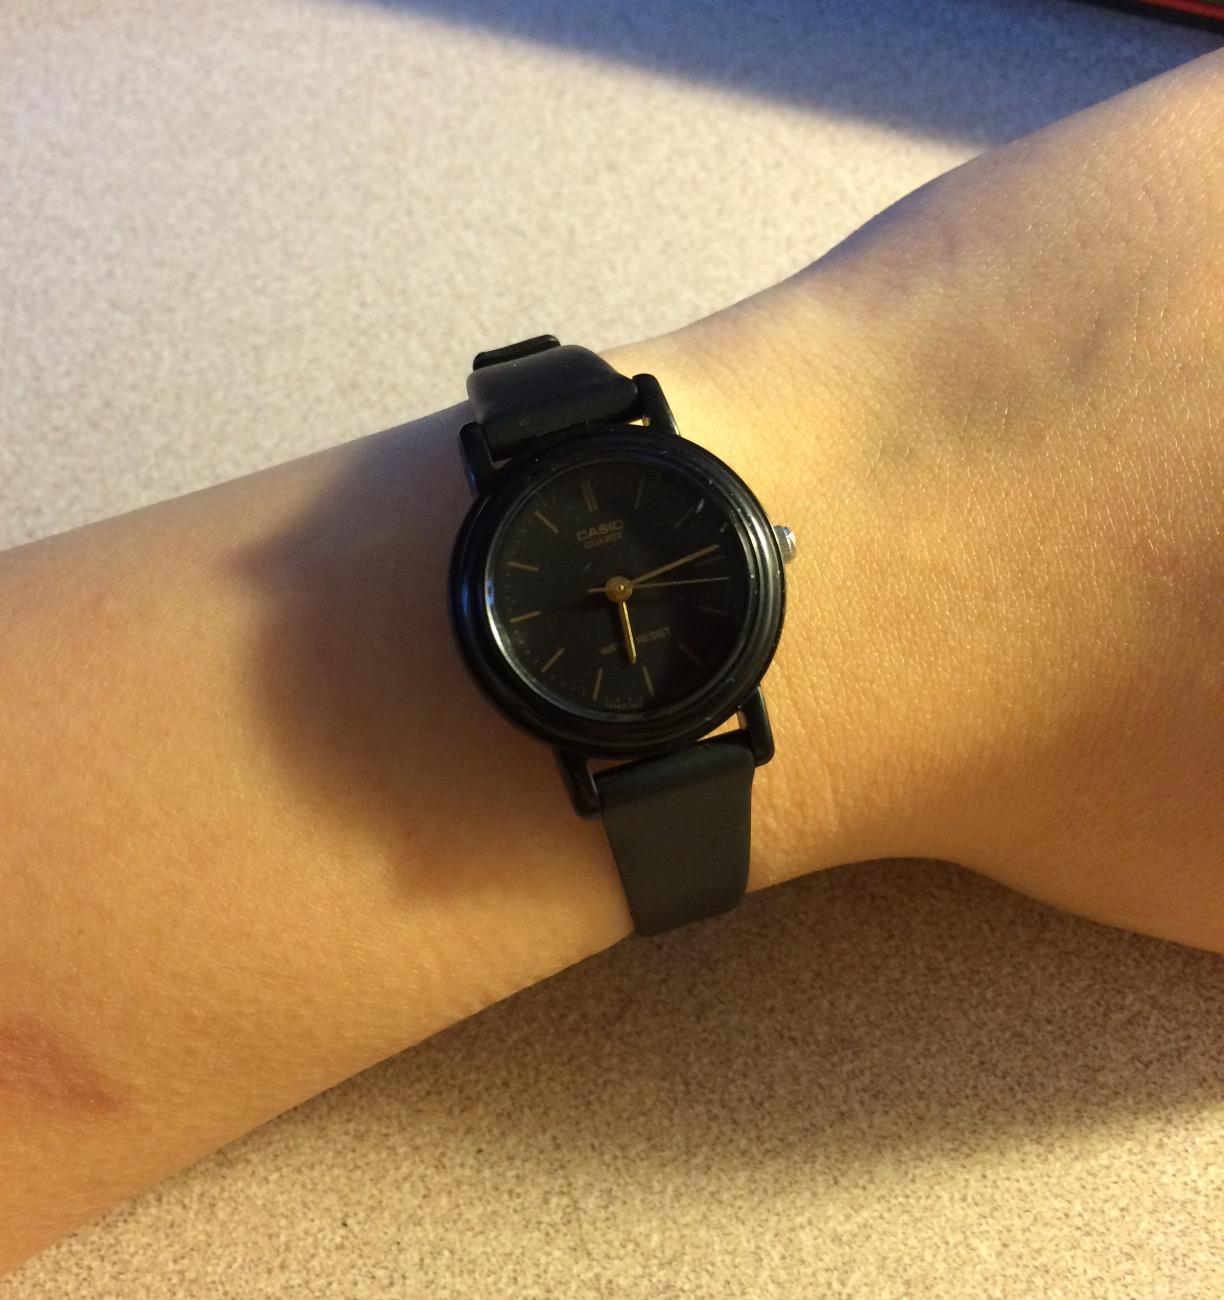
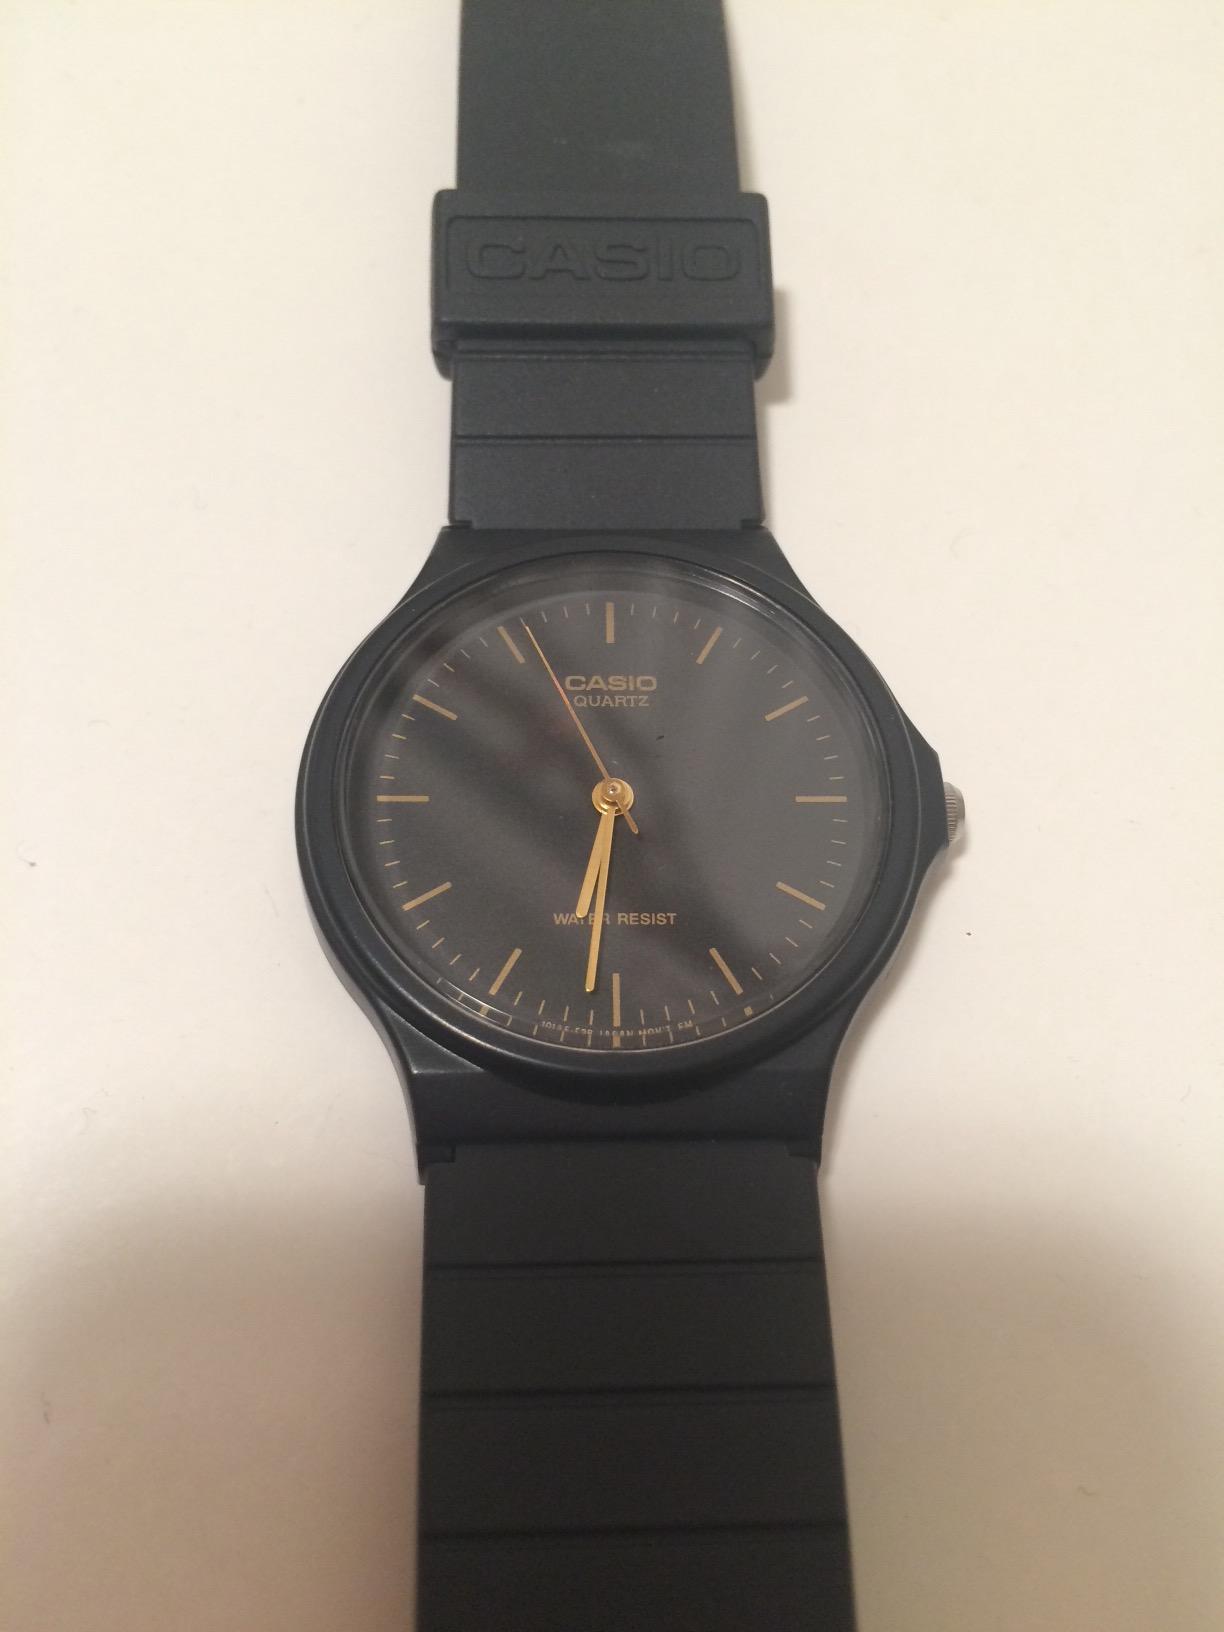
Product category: accessories_watch
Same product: no